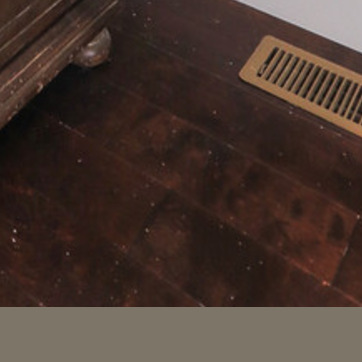
Material: tile